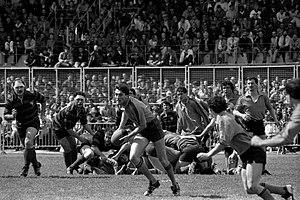
Stade Albert Domec à Carcassonne. Le14 Avril 1985. Vue d'une phase de jeu entre le Stade Toulousain et Narbonne.
Pierre Mathias, né le 9 avril 1957 à Lamastre en Ardèche, est un joueur français de rugby à XV qui évolue au poste de demi d'ouverture.
‌
L'édition 1984-1985 de la Coupe de France est la 17ᵉ et avant dernière édition de la Coupe de France de rugby à XV.
L'élite est constituée de quatre groupes de dix clubs. À l'issue de la phase qualificative, les deux premiers de chaque groupe sont qualifiés pour les 1/8ᵉ de finale, les équipes classées 3ᵉ à 6ᵉ dans chaque groupe disputent des matchs de barrage, ou 1/16ᵉ de finale, dont les vainqueurs sont aussi qualifiés pour les 1/8ᵉ de finale.